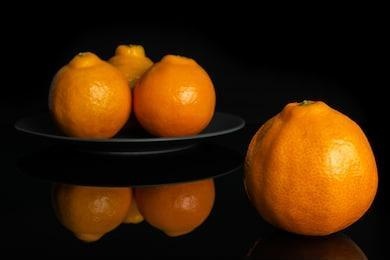
Label: mandarine